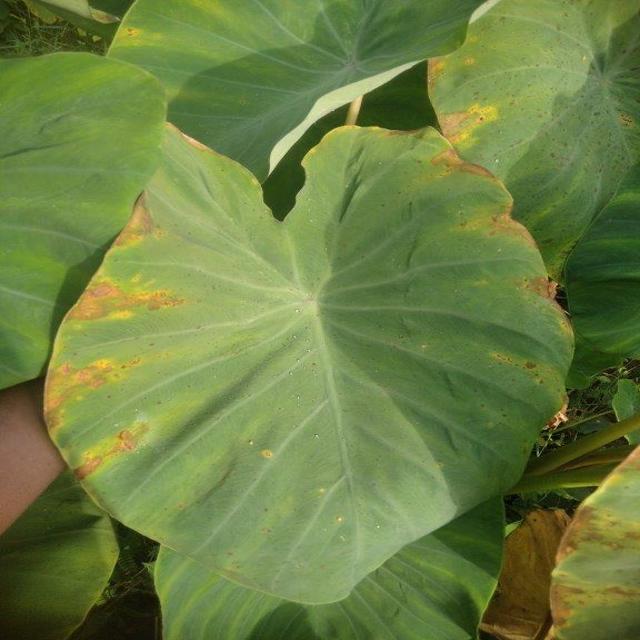
Label: Mid_Blight